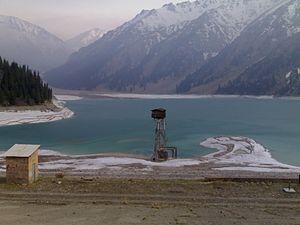
Le parc national d'Ile-Alatau est un parc national du Kazakhstan situé dans l'oblys d'Almaty.